Acarnania

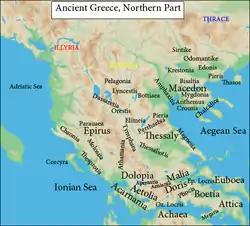
Ancient Greek Northern regions

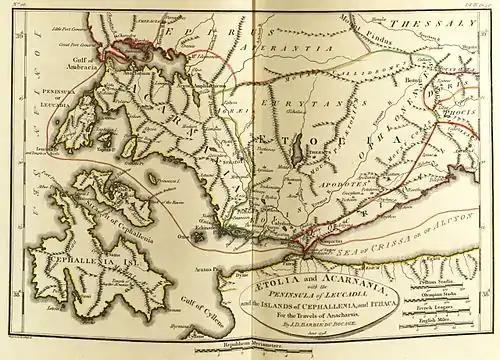
Map of ancient Acarnania.

The name of Acarnania appears to have been unknown in the earliest times. Homer (8th century BC) only calls the country opposite Ithaca and Cephalonia, under the general name of "Epeirus" (῎ηπειρος), or the mainland, although he frequently mentions the Aetolians.